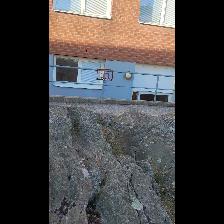
Label: NonHuman